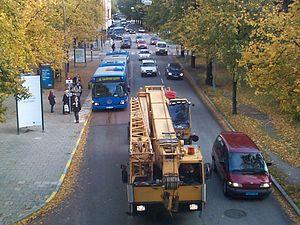
Valhallavägen est une voie importante dans le quartier Östermalm à Stockholm. La voie a une longueur de 3 532 mètres, et le nom provient de Valhalla dans la mythologie Viking.